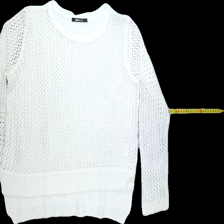
View: front
Type: Sweater
Category: Ladies
Brand: Gina Tricot
Colors: White
Material: 100%acrylic
Pattern: Plain
Cut: Regular, C-collar
Size: S
Season: All
Trend: No trend
Stains: No
Price range: <50
Recommended usage: Export